Heroic nudity

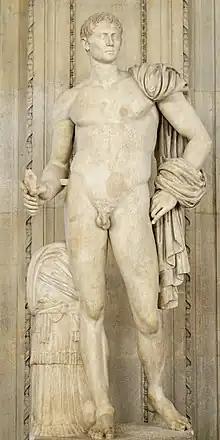
Heroic statue of a Roman general with the head of Augustus (1st century BC), Louvre, Paris

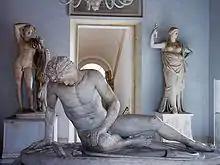
"Dying Gaul" statue (1st century BC), Capitoline Museums, Rome

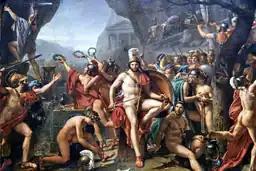
Jacques-Louis David: "Léonidas aux Thermopyles" (1814)

Heroic nudity or ideal nudity is a concept in classical scholarship to describe the un-realist use of nudity in classical sculpture to show figures who may be heroes, deities, or semi-divine beings. This convention began in Archaic and Classical Greece and continued in Hellenistic and Roman sculpture. The existence or place of the convention is the subject of scholarly argument.